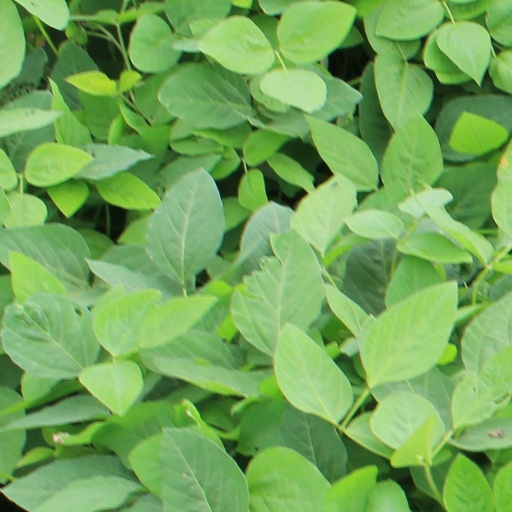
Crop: soybean